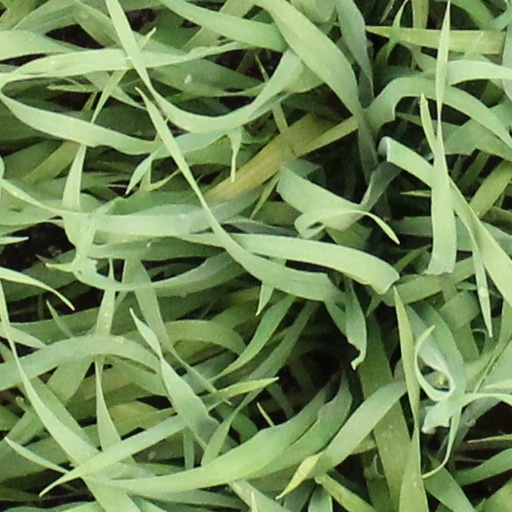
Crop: wheat